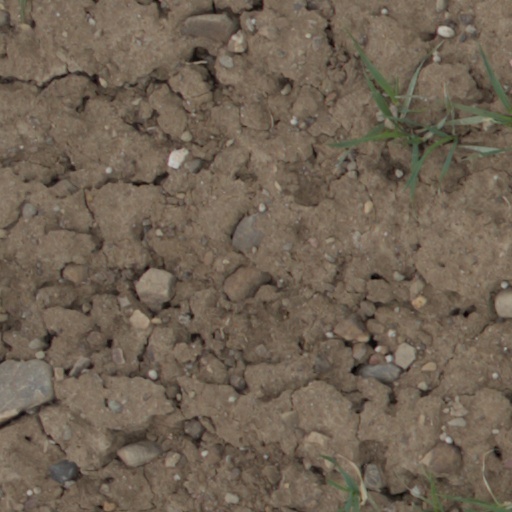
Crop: wheat